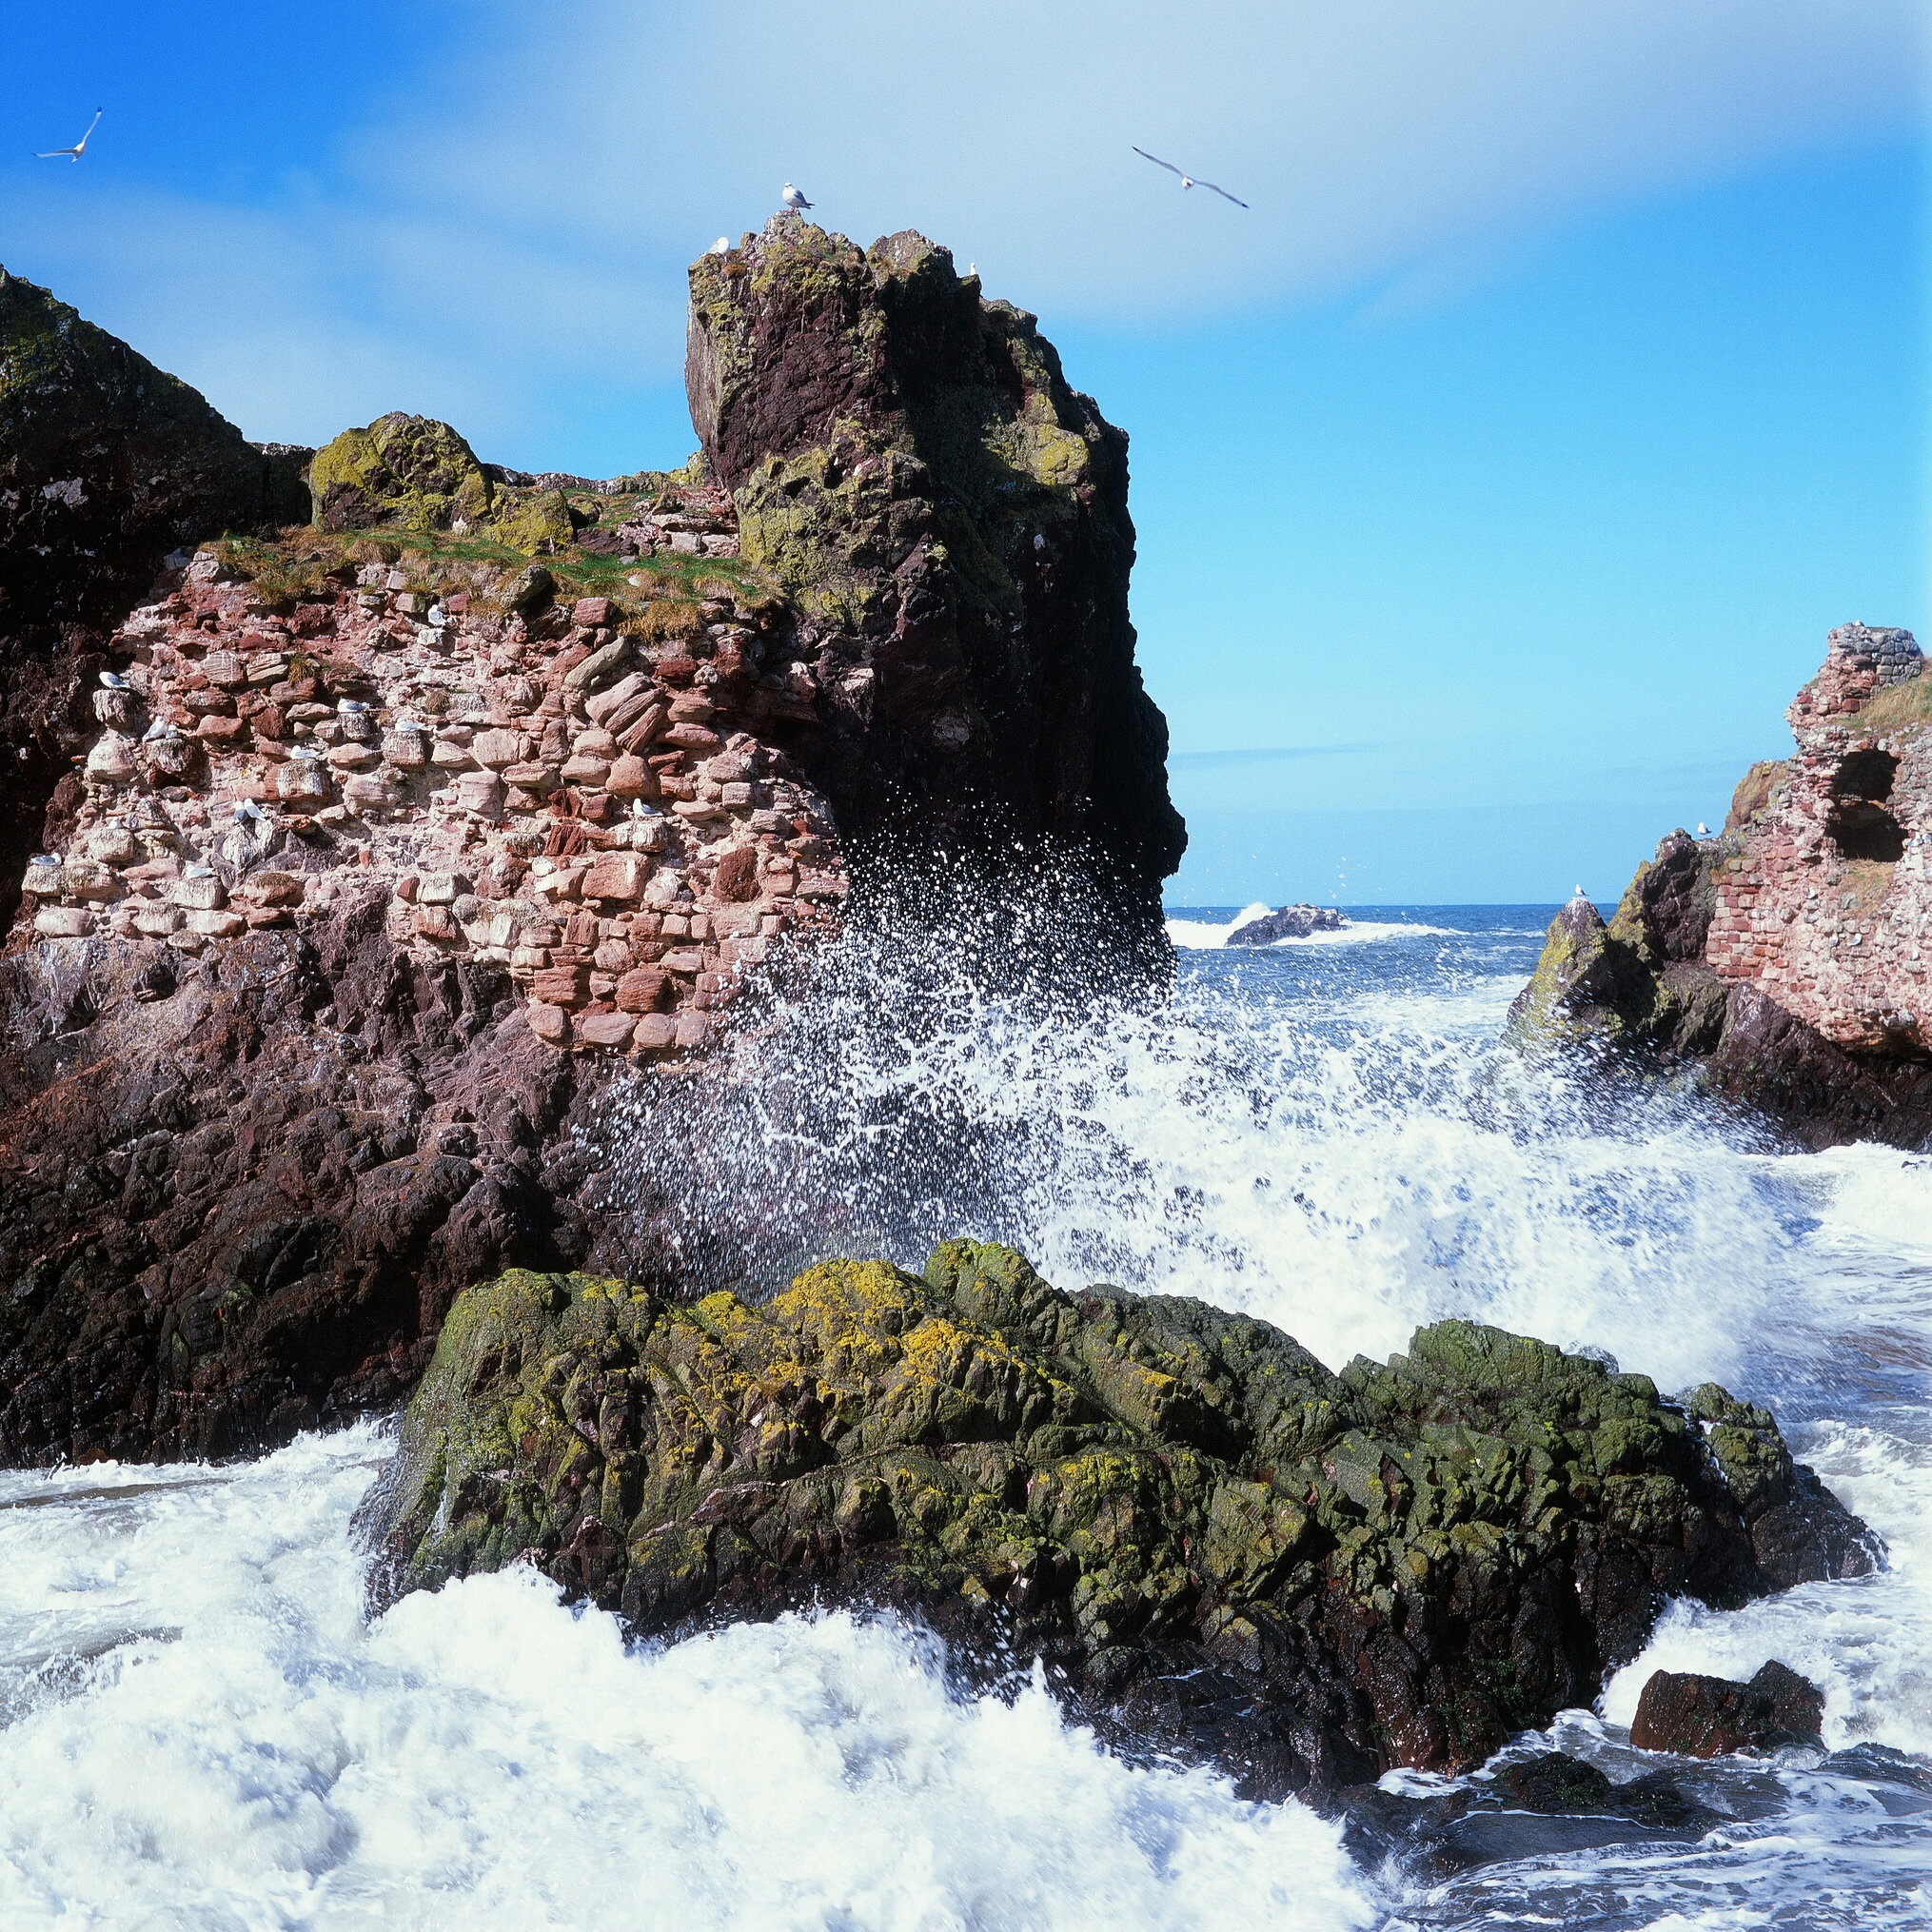
beach, landscape, sea, coast, rock, ocean, shore, wave, vacation, cliff, cove, bay, stack, terrain, material, body of water, geology, cape, landform